Glenmont, Maryland

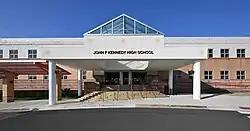
John F. Kennedy High School main entrance

Public schools in Glenmont are operated by the Montgomery County Public Schools. Glenmont's high school students may attend John F. Kennedy High School, Wheaton High School or another school in the Downcounty Consortium. Glenmont's middle school students attend Argyle, Col. E. Brooke Lee, and A. Mario Loiederman. Glenmont's elementary school students attend Georgian Forest, Weller Road, Glenallan, or Arcola. Barrie School is a private school teaching students in kindergarten through twelfth grade.